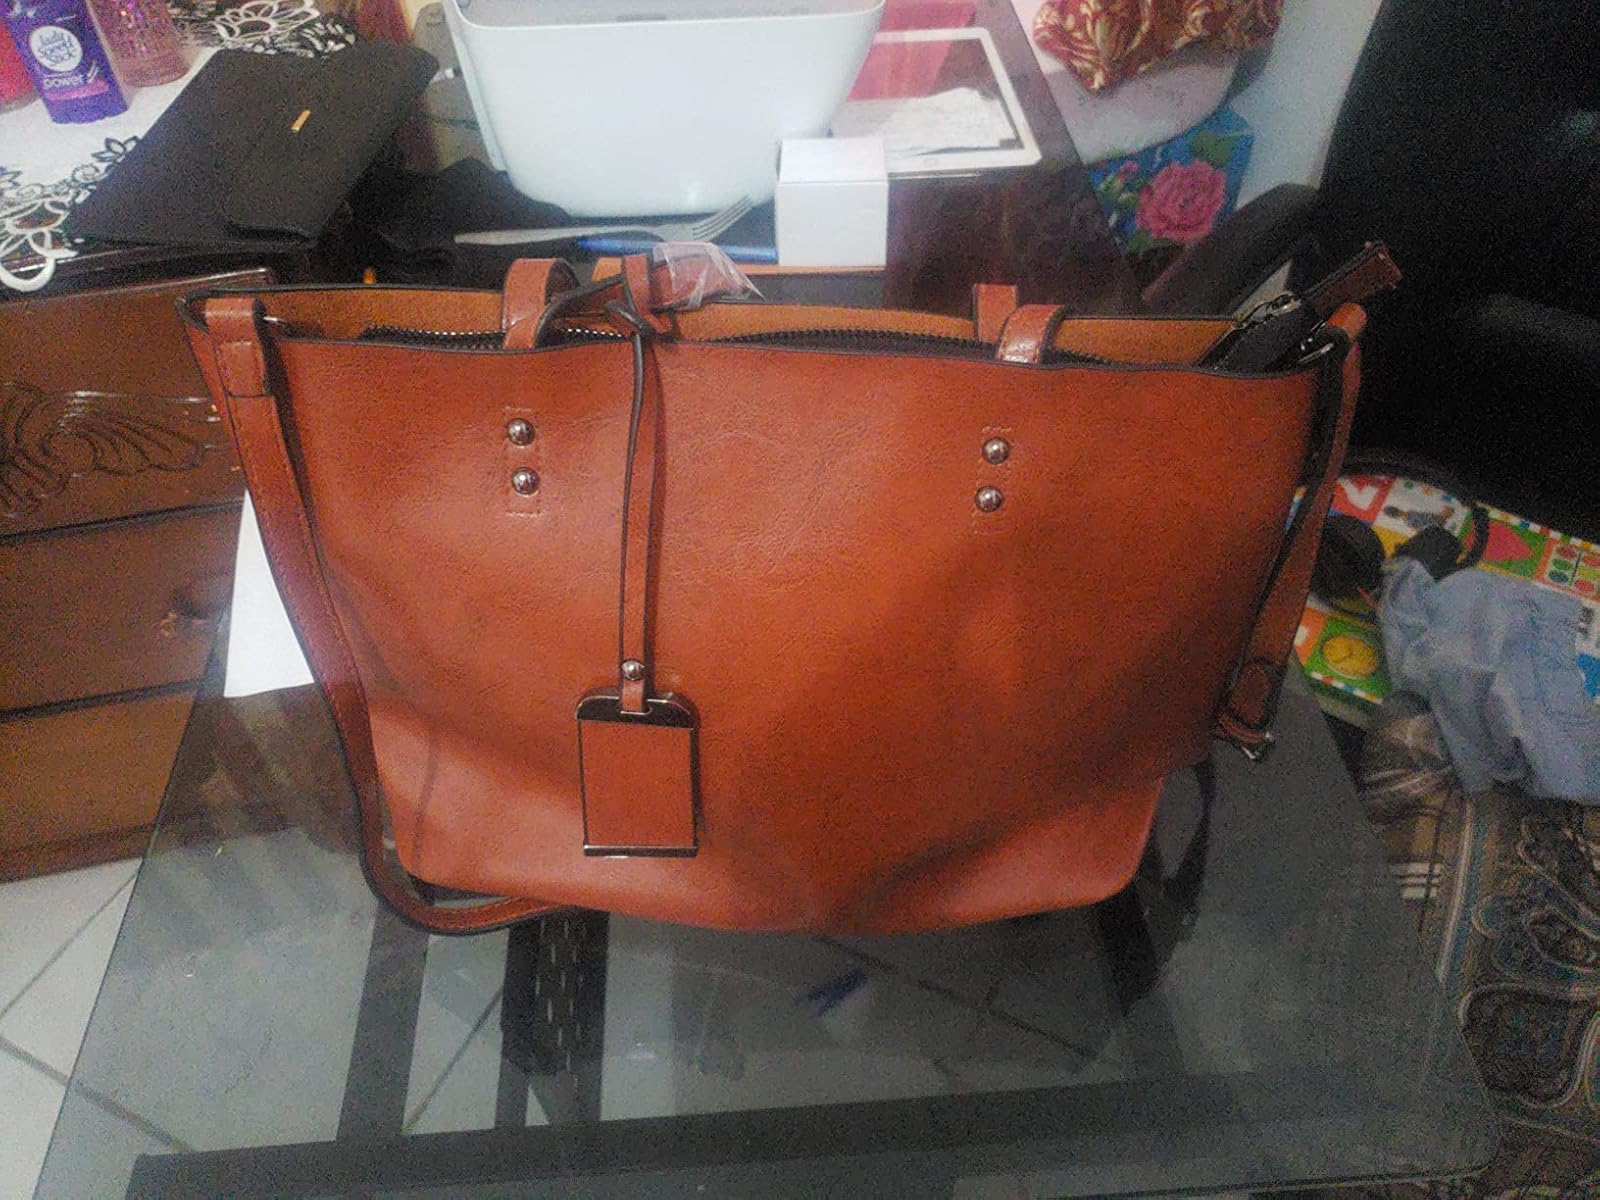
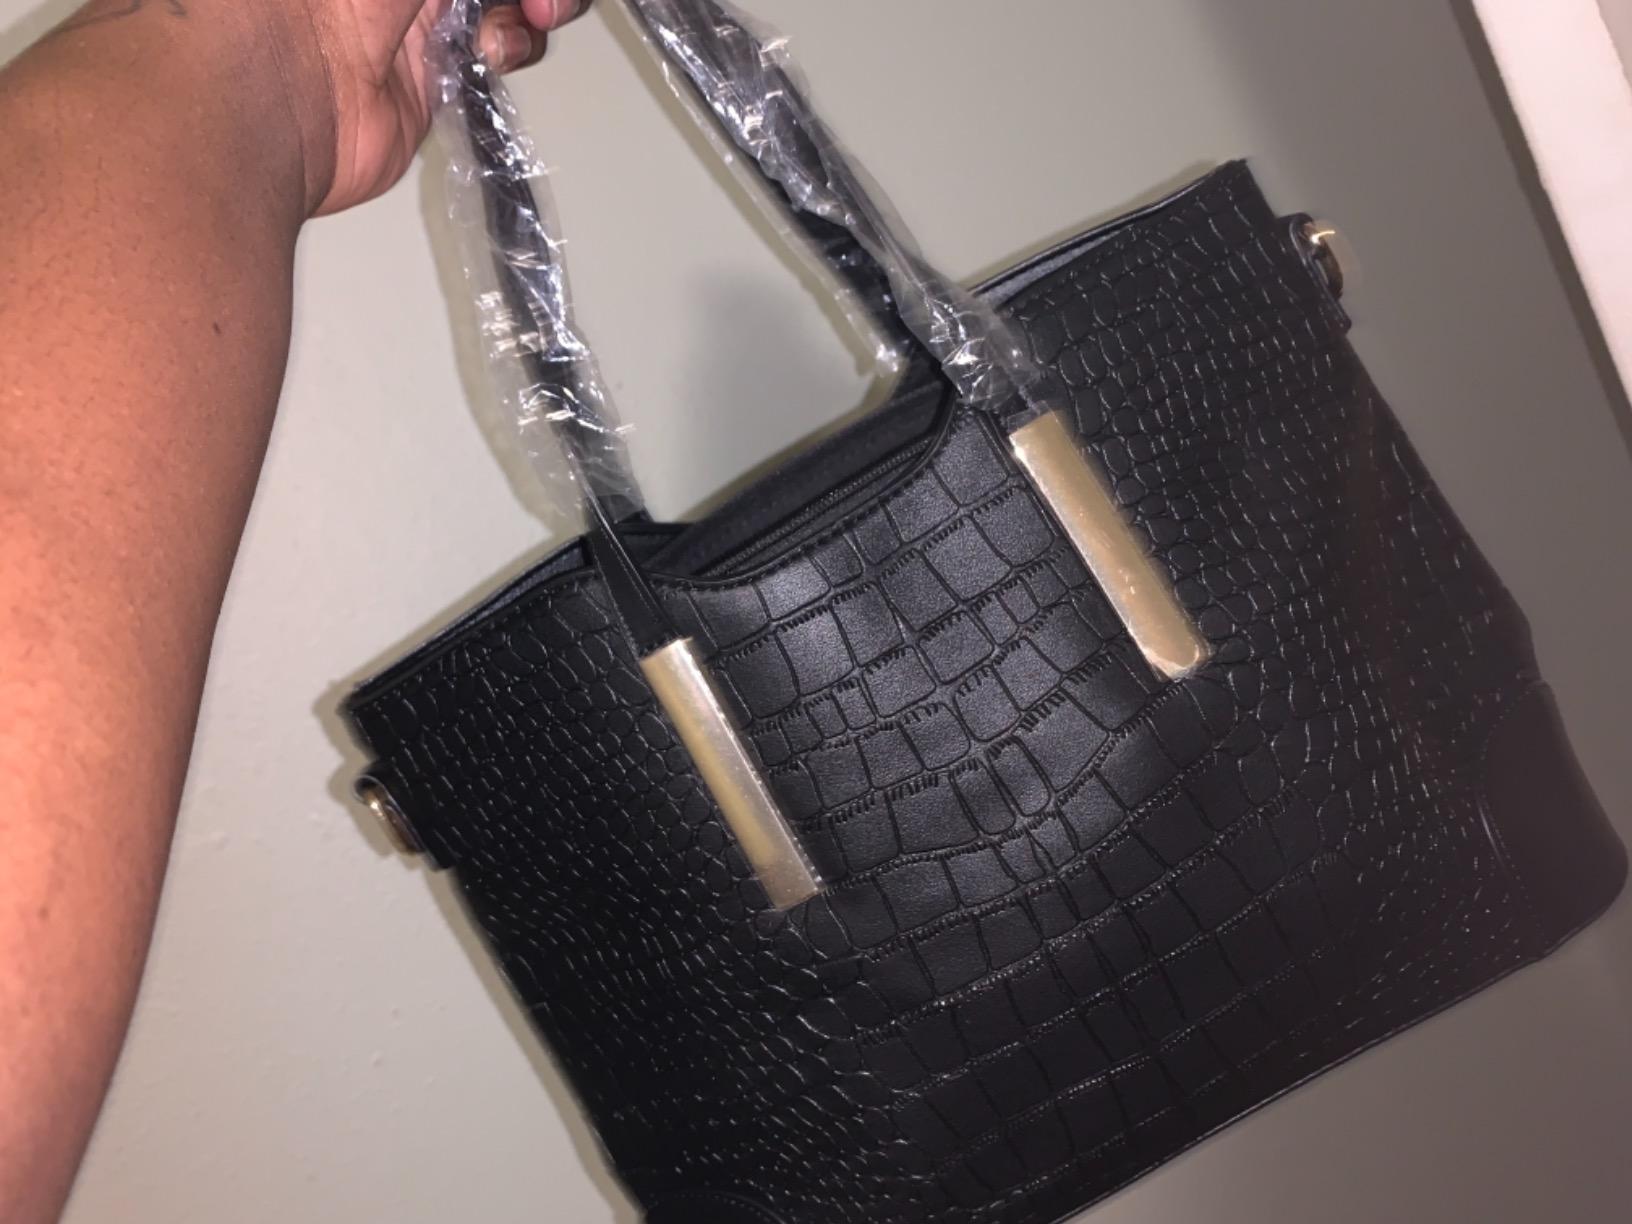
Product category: accessories_handbag
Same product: no